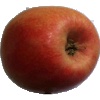
Label: apple_pink_lady